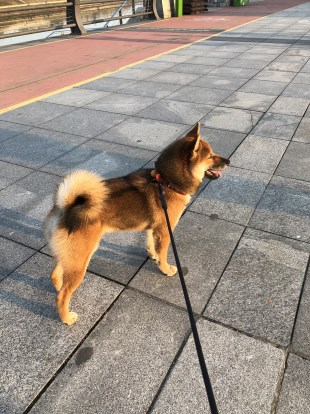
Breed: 1043-n000001-Shiba_Dog